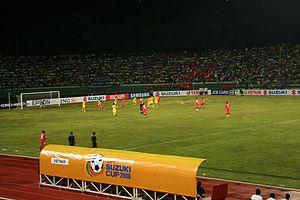
L'AFF Suzuki Cup 2008 est une compétition internationale de football, la 7ᵉ édition du Championnat de l'ASEAN de football, championnat regroupant les équipes nationales de l'ASEAN, inauguré en 1996. Autrefois appelée Tiger Cup lors des premières éditions, la Coupe a changé de nom depuis 2008 car elle est désormais sponsorisée par l'entreprise japonaise Suzuki.
La Coupe du monde féminine de football des moins de 19 ans 2004 se déroule en Thaïlande du 10 au 27 novembre 2004. Douze sélections y participent, représentant les six confédérations. L'Allemagne remporte cette deuxième édition.